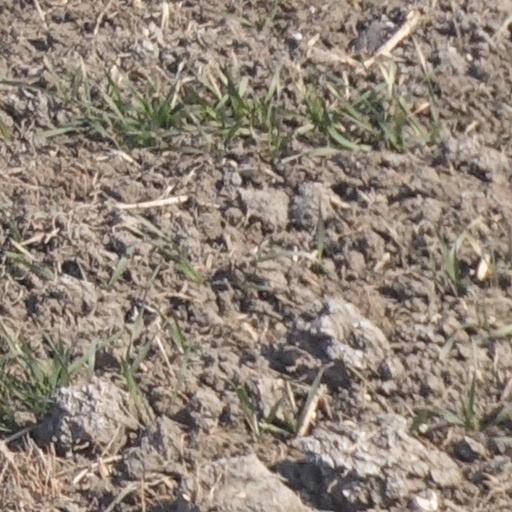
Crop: wheat